List of birds of Ontario

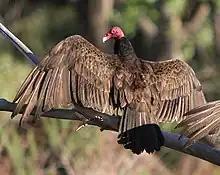
Turkey vulture

The New World vultures are not closely related to Old World vultures, but superficially resemble them because of convergent evolution. Like the Old World vultures, they are scavengers. However, unlike Old World vultures, which find carcasses by sight, New World vultures have a good sense of smell with which they locate carcasses.